Haroun Kabadi

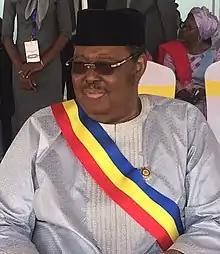
Kabadi in 2021

Haroun Kabadi ( ""; born 29 April 1949) is a Chadian politician. He was Prime Minister of Chad from June 2002 to June 2003 and was the President of the National Assembly of Chad from June 2011 to April 2021.